Bollebygds IF

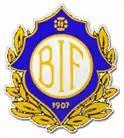

Bollebygds IF is a Swedish football club located in Bollebygd in Bollebygd Municipality, Västra Götaland County.